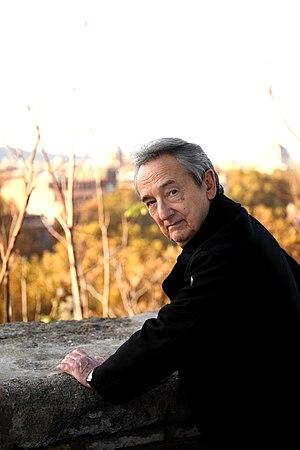
Antonio Debenedetti est un écrivain italien né à Turin le 12 juin 1937.